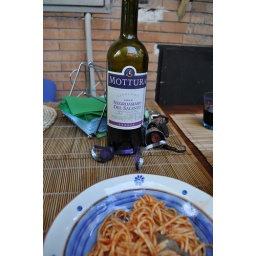
First bottle of wine, home made spaghetti by a local, all this day one!